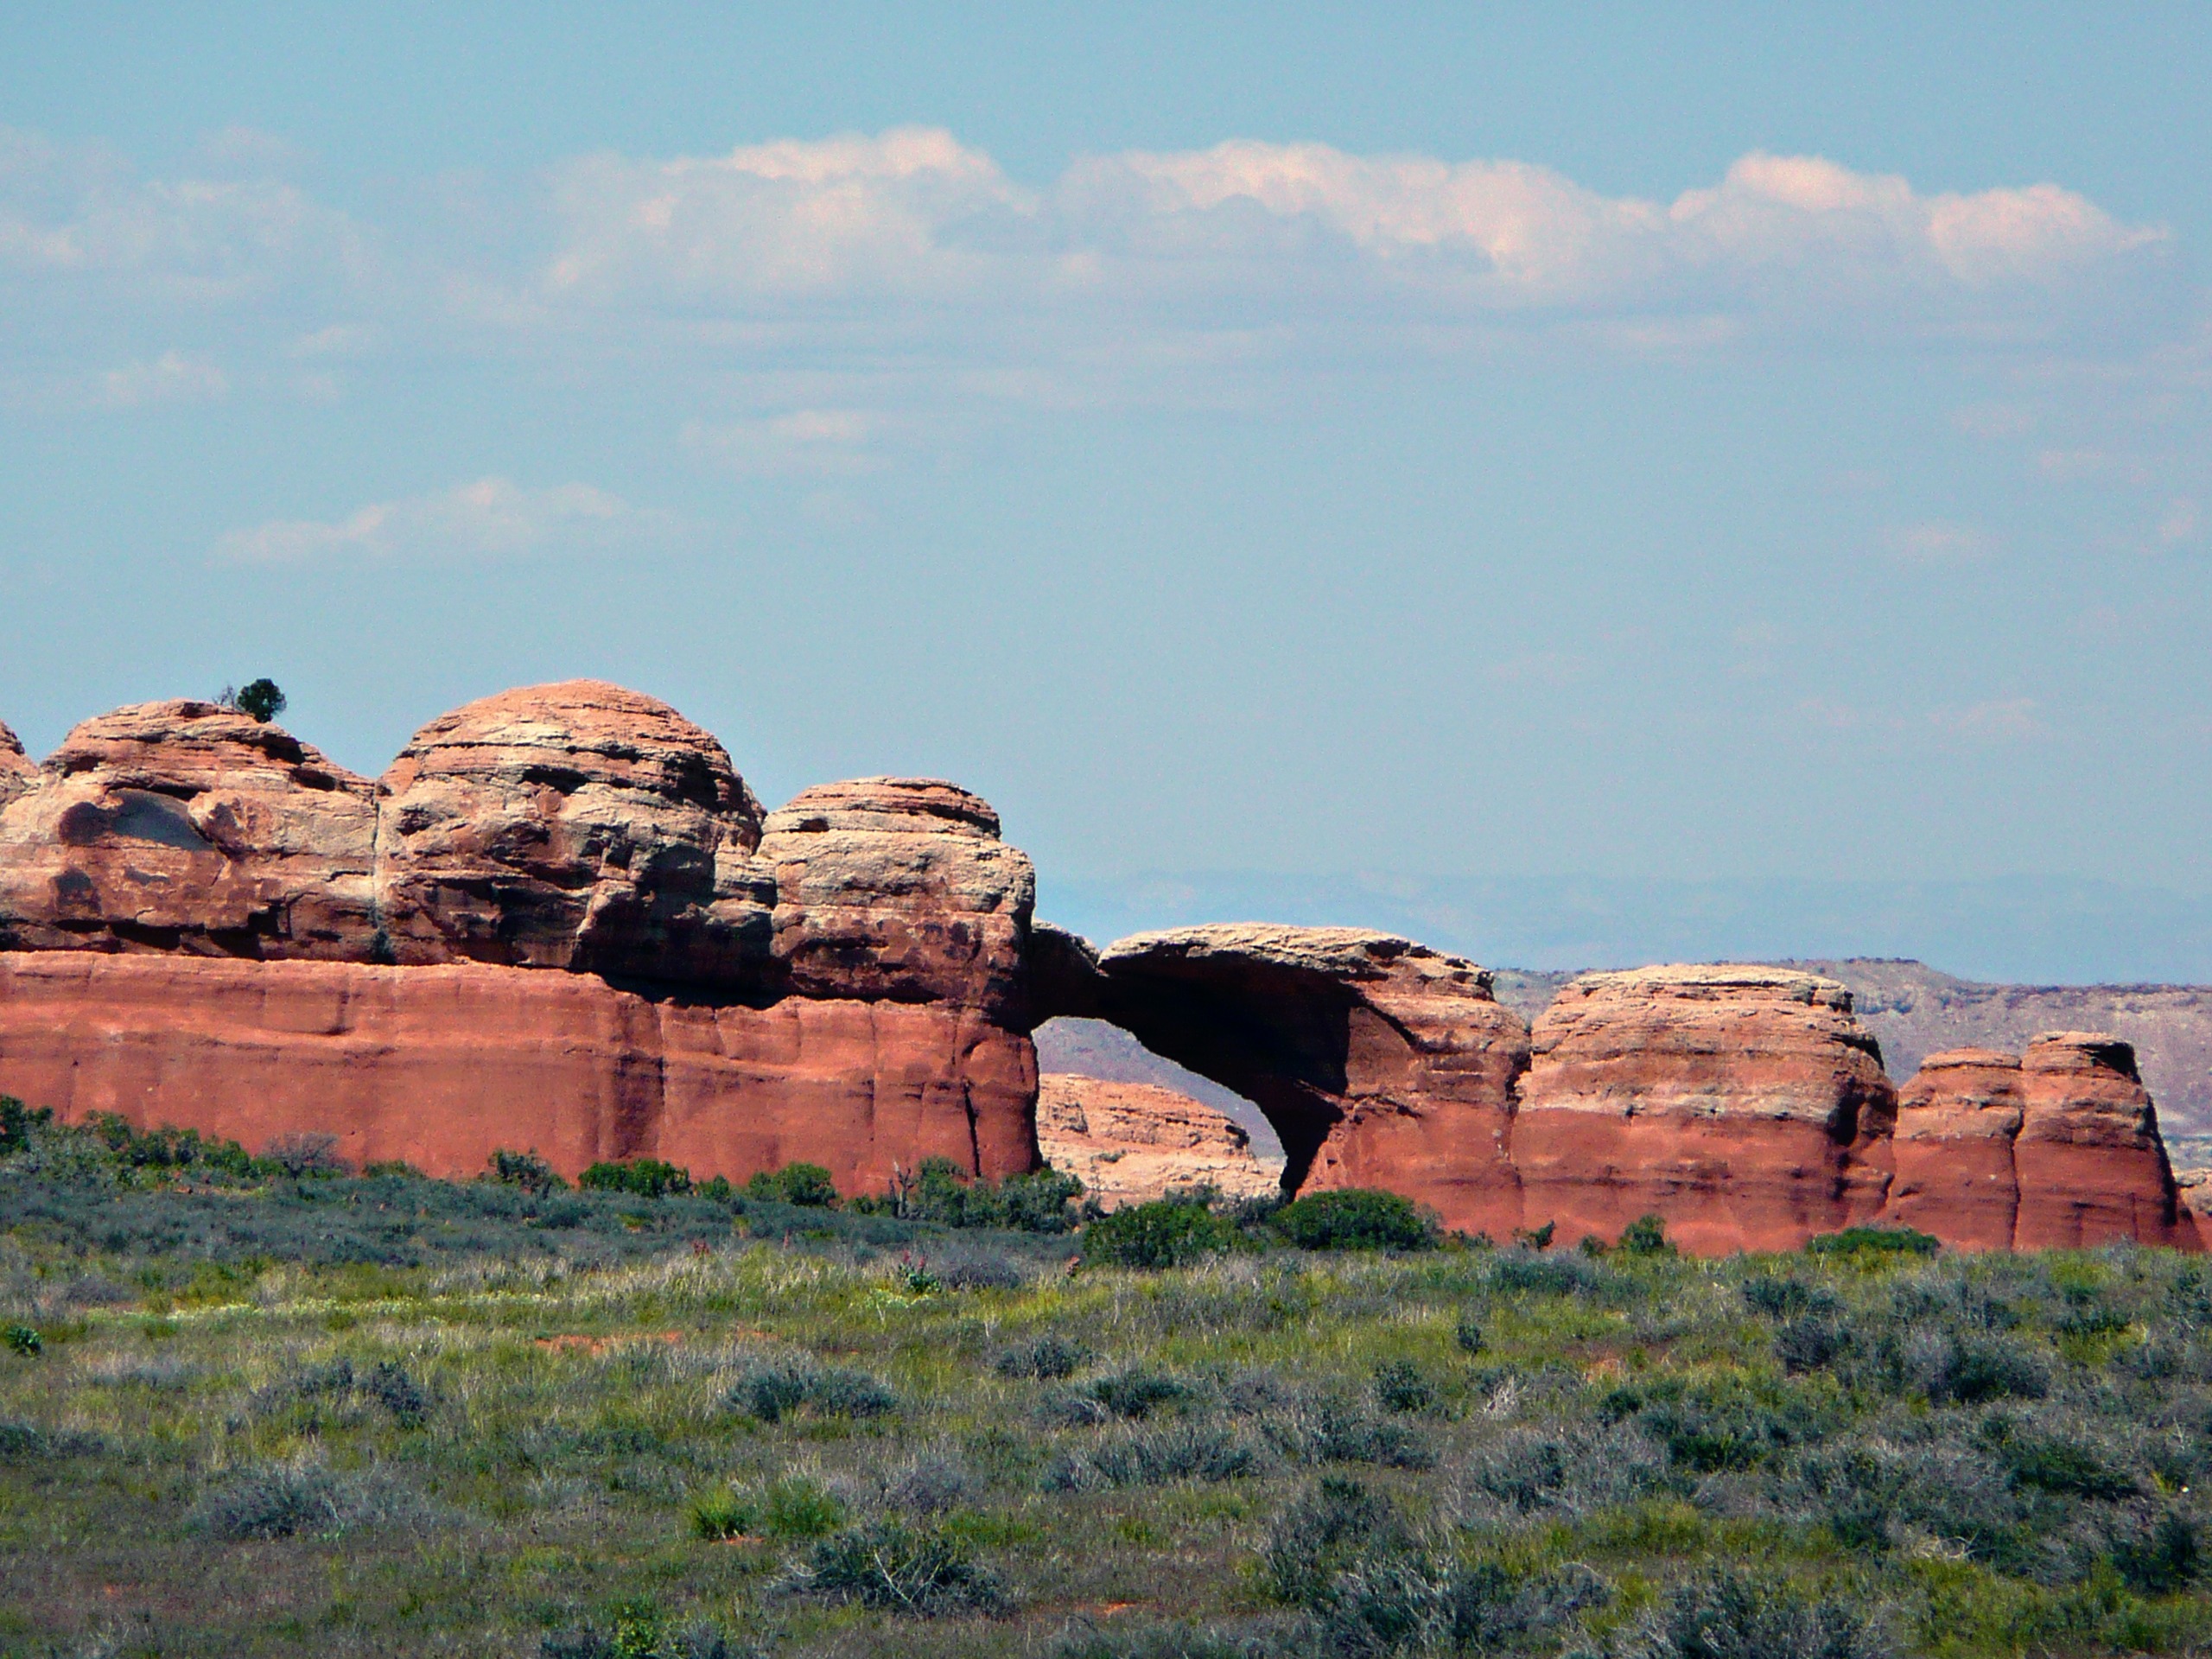
landscape, nature, rock, desert, valley, formation, cliff, arch, park, usa, terrain, national park, erosion, national, stone arch, geology, ruins, arches, utah, badlands, plateau, moab, butte, ancient history, natural environment, geographical feature